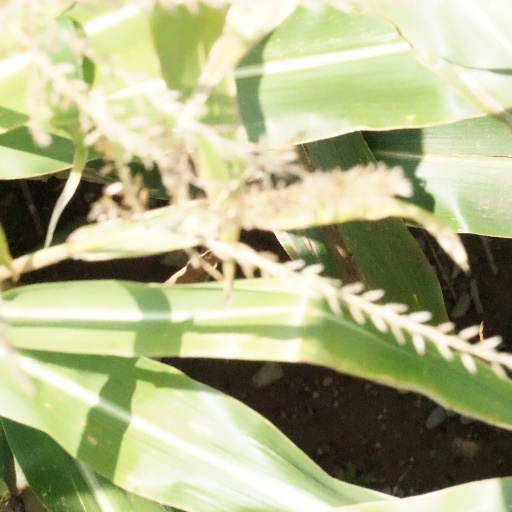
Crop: maize; corn